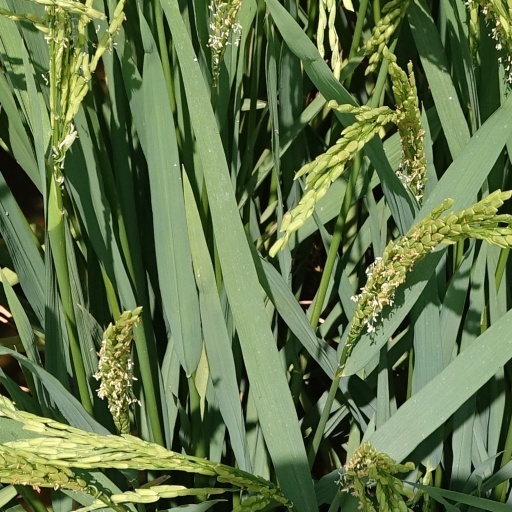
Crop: rice